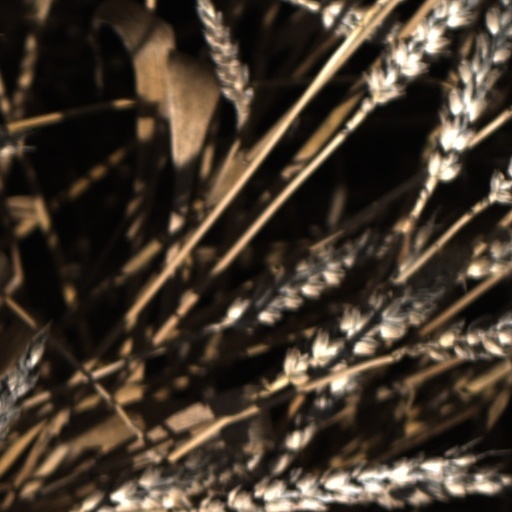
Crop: wheat